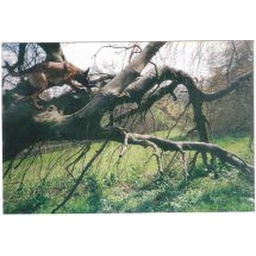
My dog climing in to a tree